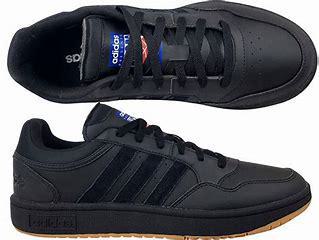
Brand: adidas
Model: NEO Hoops 2 Skate